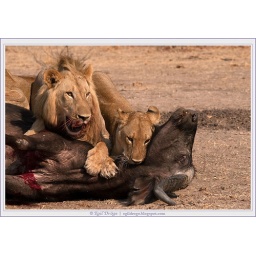
This subadult male and subadult female did the main job in killing the adult (pregnant - see other picture) cow buffalo.